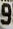
Number: 9